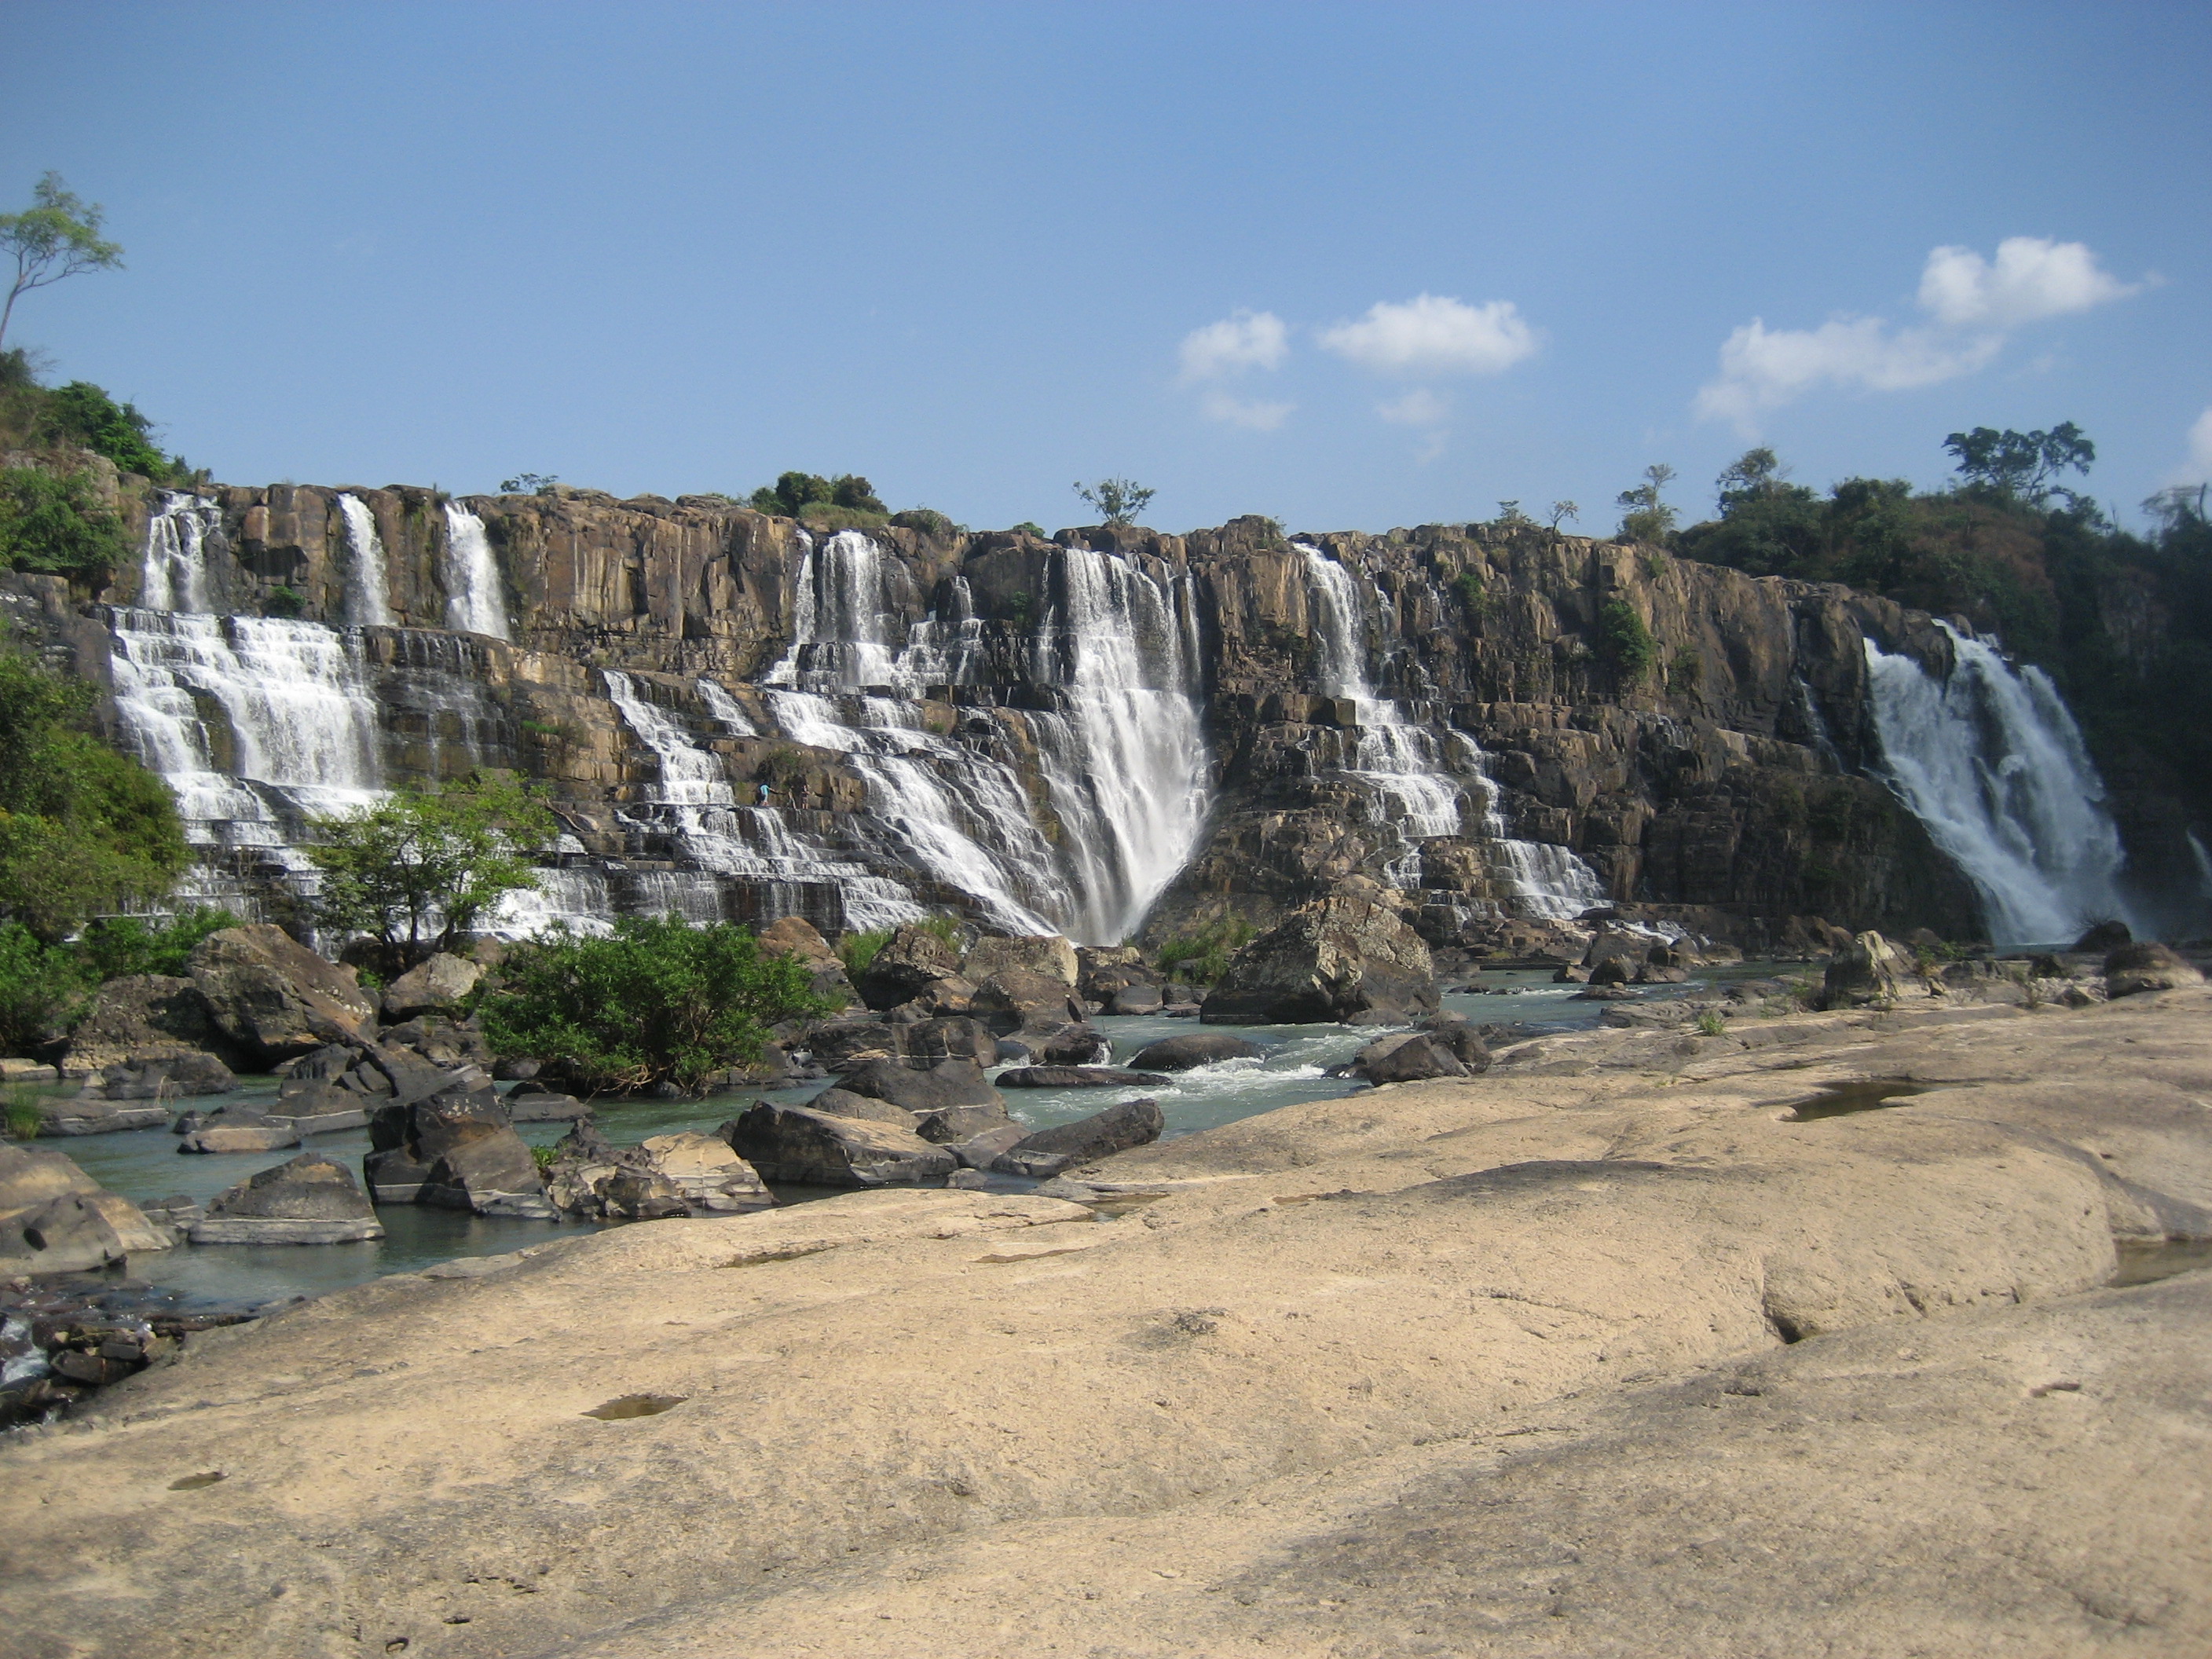
user: text: Bầu trời trong ảnh có màu gì?
assistant: text: Xanh lam

user: text: Thác nước trong ảnh có tên là gì?
assistant: text: Thác Pongour

user: text: Thác nước này được mệnh danh là gì trong văn hóa địa phương?
assistant: text: Nam Thiên Đệ Nhất Thác

user: text: Thác nước trong ảnh có bao nhiêu tầng và dòng chảy của nó đổ vào đâu?
assistant: text: Thác nước trong ảnh có nhiều tầng; dòng chảy của nó đổ vào một con sông